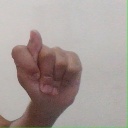
अक्षर: ट